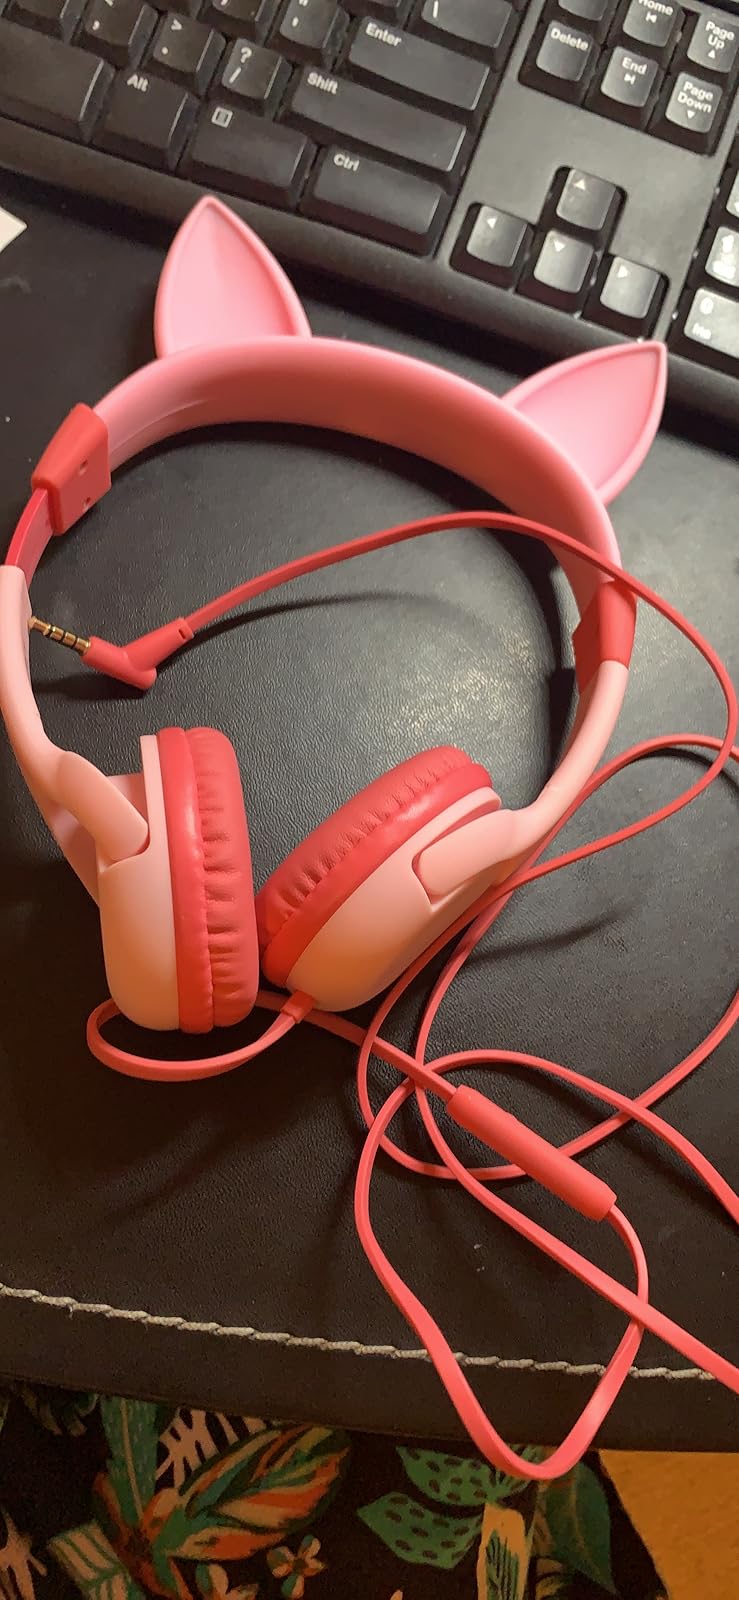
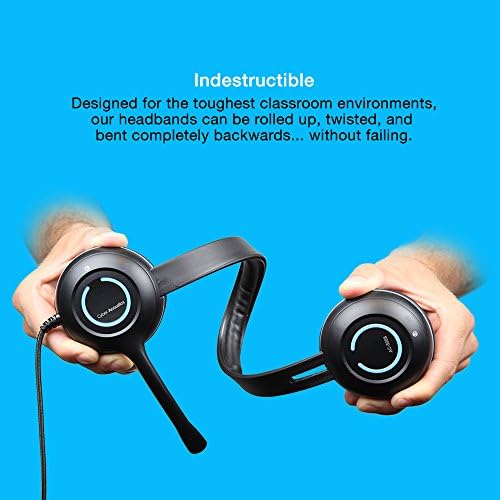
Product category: headphones
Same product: no